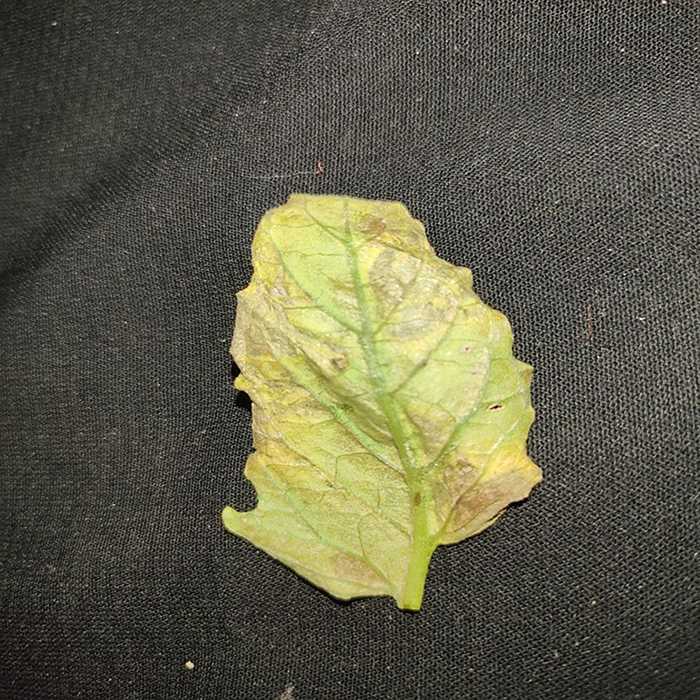
Plant: Tomato
Label: Tomato Bacterial spot